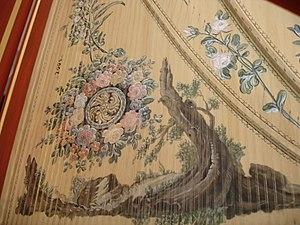
Harpsichord, made by Guillaume Rebinguet-Sudre (3)
Guillaume Rebinguet-Sudre est un violoniste français spécialisé dans la musique baroque. Depuis 2013, il dirige l'Ensemble Baroque Atlantique, formation dont il est le fondateur. Concertiste, enseignant au conservatoire de Bordeaux, il est également facteur de clavecin.